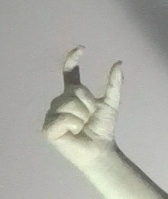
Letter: nun